Verano de Escándalo (2010)

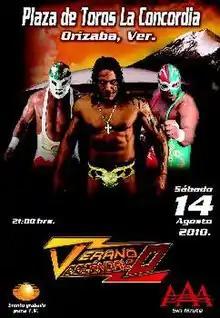

"Verano de Escándalo" (2010) was a major professional wrestling event produced by AAA, which took place on August 14, 2010. It was originally scheduled to take place at Arena Monterrey in Monterrey, Nuevo León, Mexico but due to Nuevo León suffering damage from Hurricane Alex the show was moved to "Plaza de Toros la Concordia" in Orizaba, Veracruz. The show was the 14th show promoted under the "Verano de Escándalo" name. The title is Spanish for "Summer of Scandal" and has been AAA's annual summer show since 1997. It featured a double main event with the first match being a three way match for the AAA Mega Championship with reigning champion Dr. Wagner Jr. successfully defending against his brother Silver King and Vampiro. The other main event is a "AAA vs. "Perros del Mal"" six man tag team match pitting AAA representatives La Parka, Cibernético and El Mesias against "Perros" Perro Aguayo Jr., L.A. Park and Damián 666 which "Los Perros del Mal" won when Perro Aguayo Jr. pinned El Mesias. The show also saw the AAA Reina de Reinas Championship change hands as Mari Apache won the title from Sexy Star.